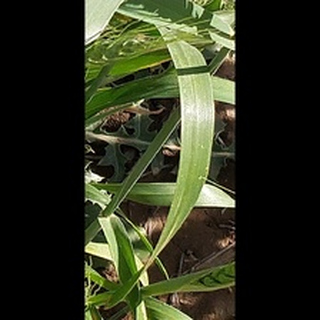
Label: healthy_wheat